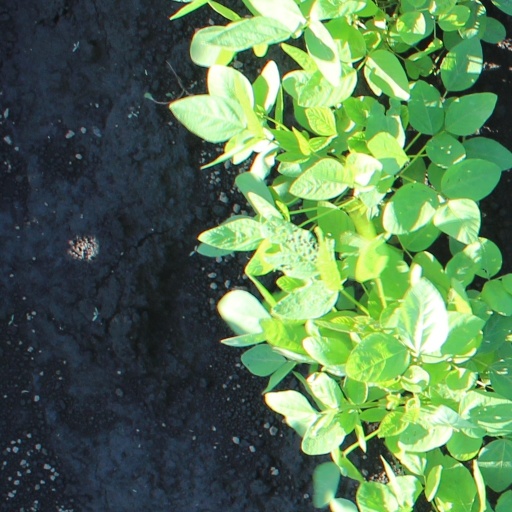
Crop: soybean